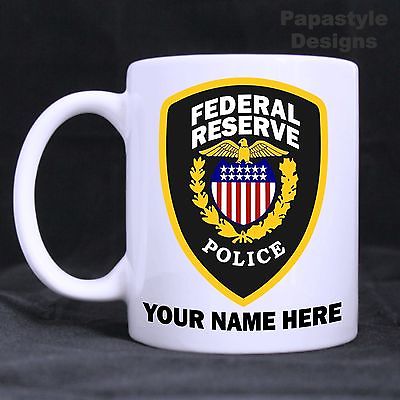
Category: mug